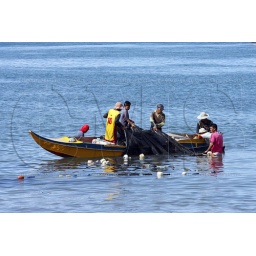
CS_021909_01///Men reel in their net as they fish along the coast of Zamboanga City. PHOTO BY CHARLIE SACEDA